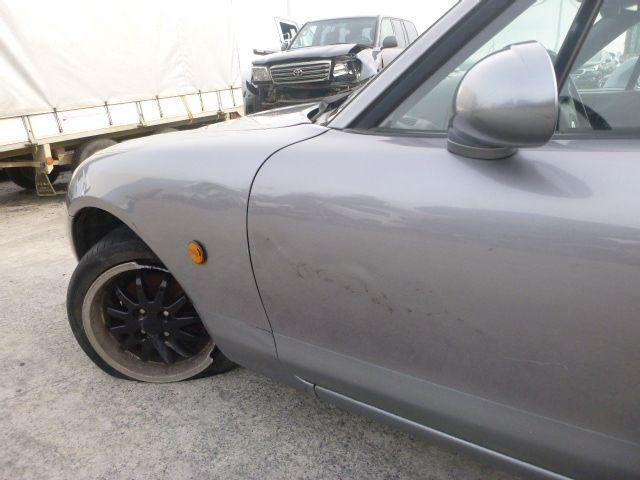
Aucun dommage détecté.
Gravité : aucun